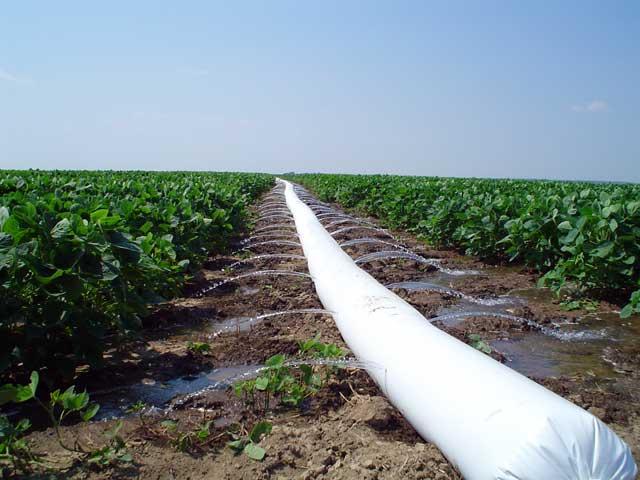
Hili ni shamba kubwa. Shamba hili linatumia mfumo wa kisasa wa umwagiliaji, ambapo bomba kubwa la nguo limetobolewa matundu madogomadogo, hivyo kurahisisha shughuli za umwagiliaji.